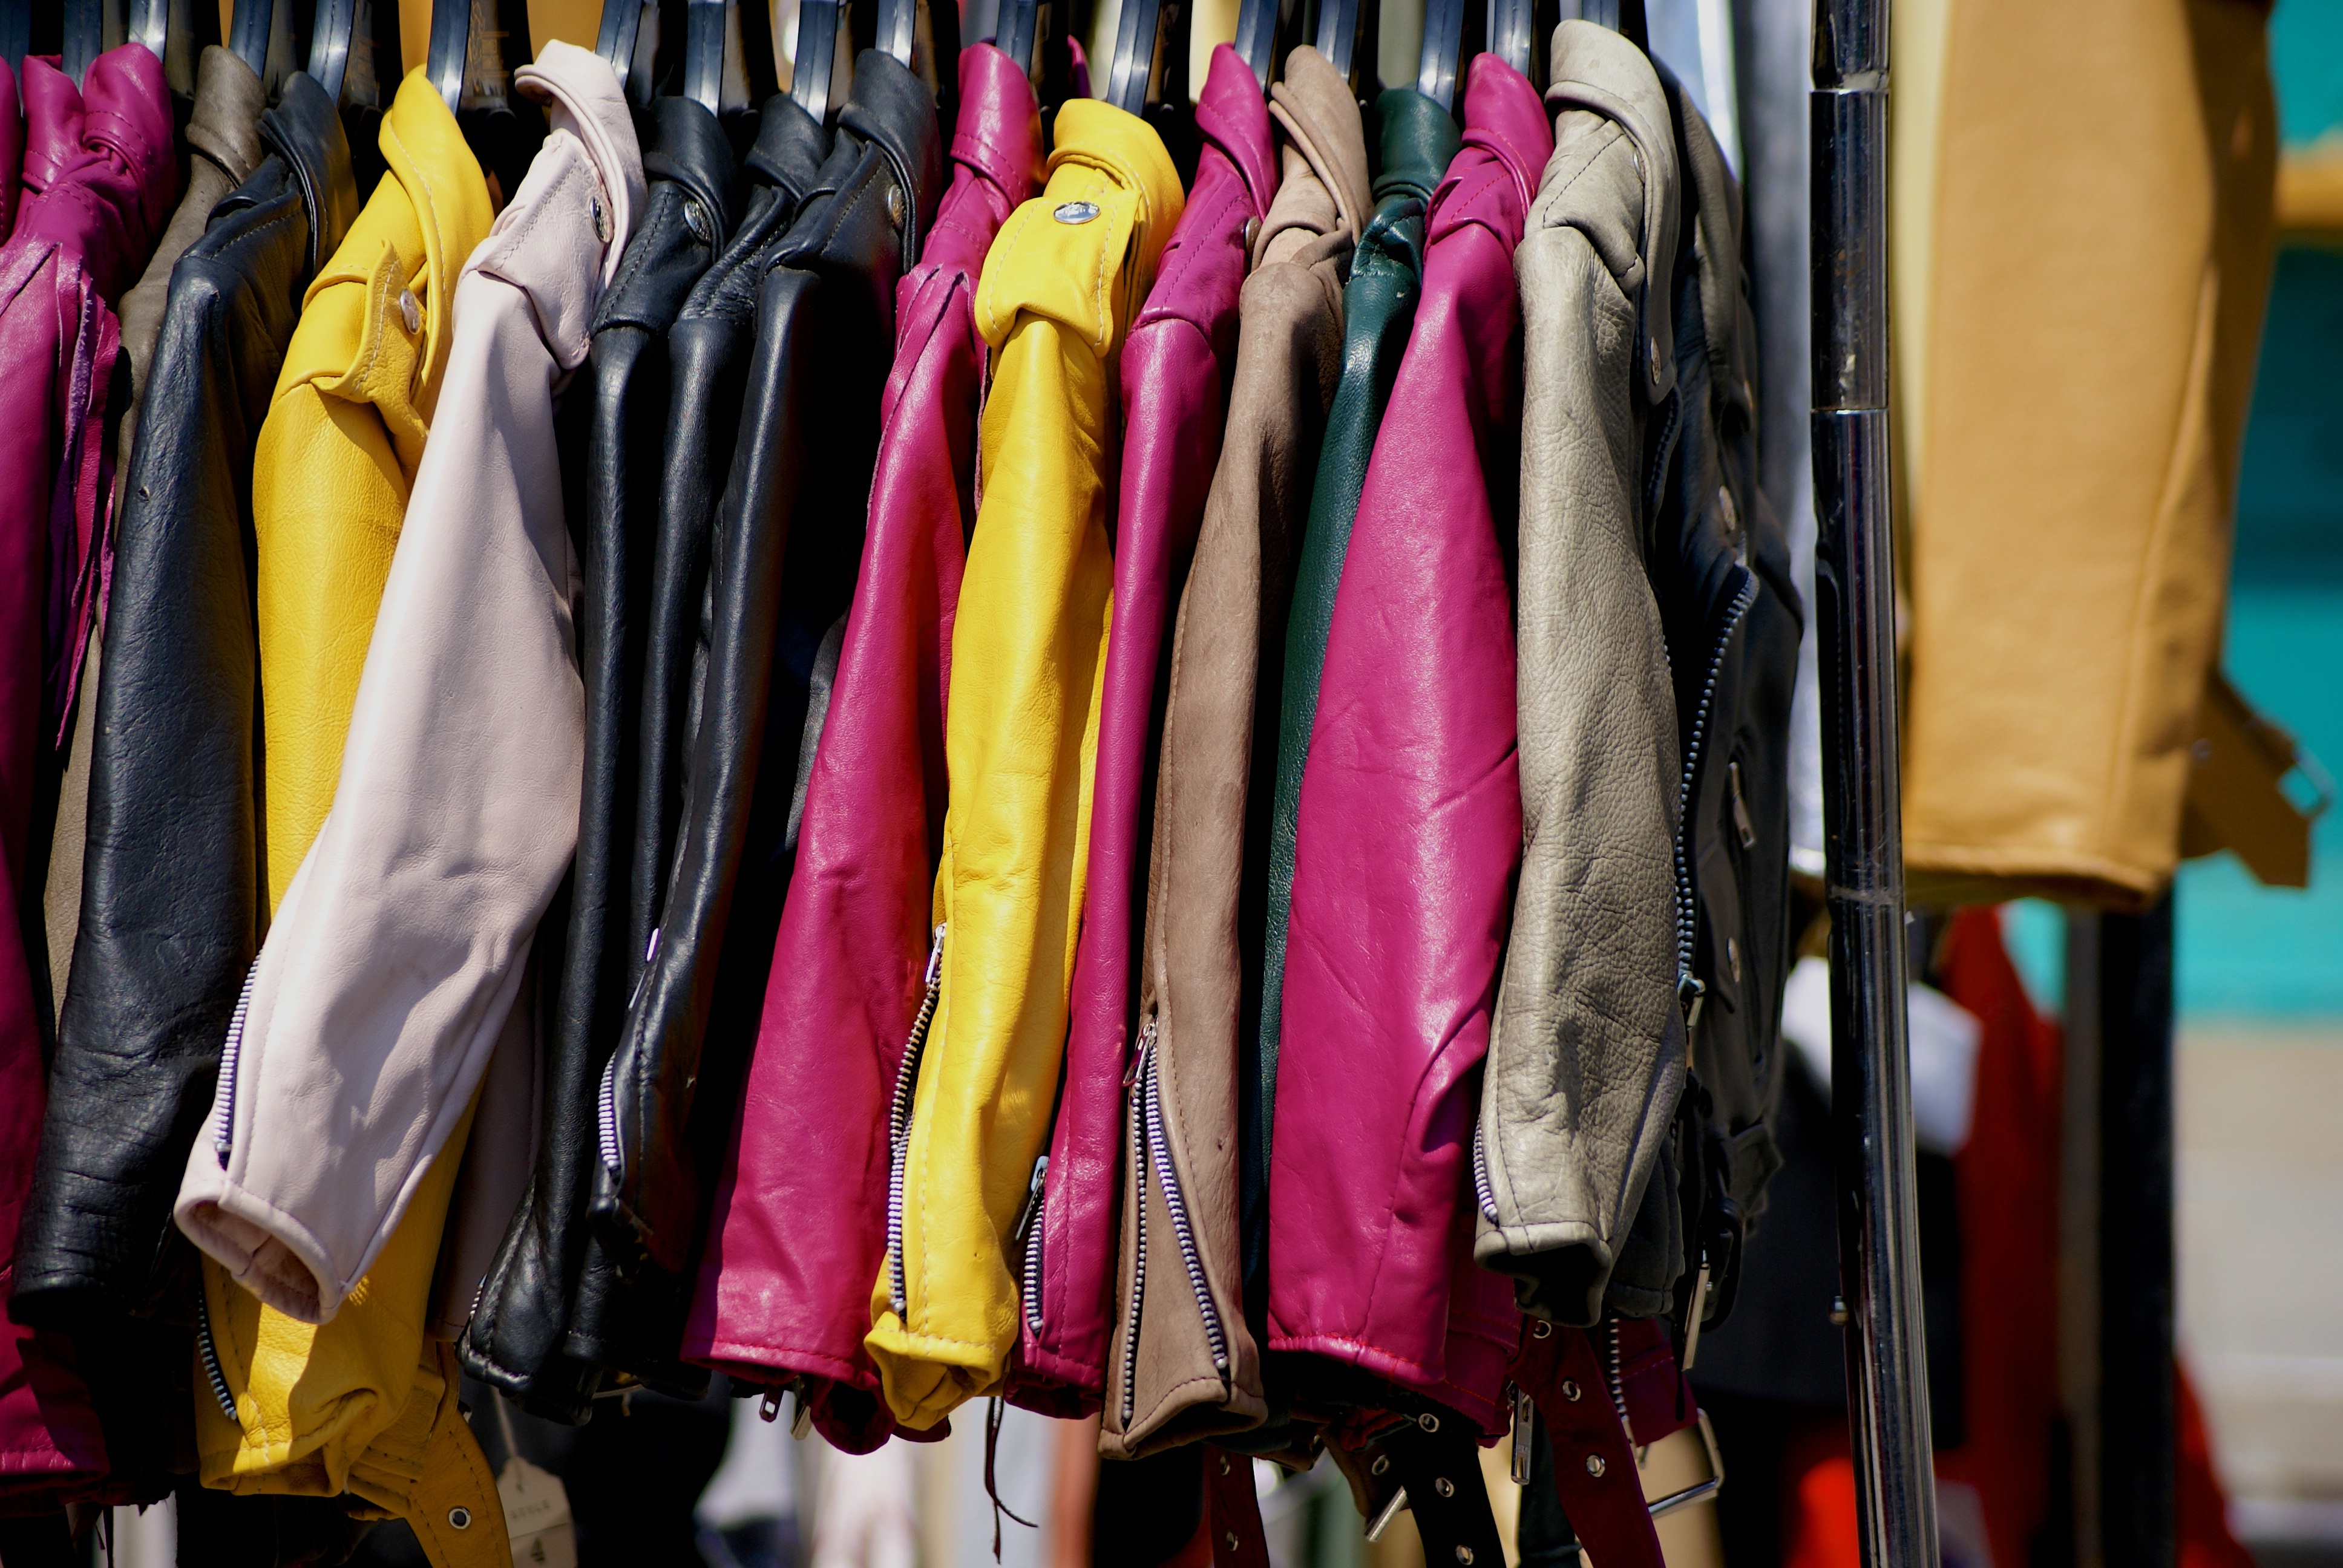
woman, vintage, pattern, coat, color, fashion, clothing, shopping, room, colorful, boutique, men, footwear, clothes, flea market, retail, stylish, jackets, fashion accessory